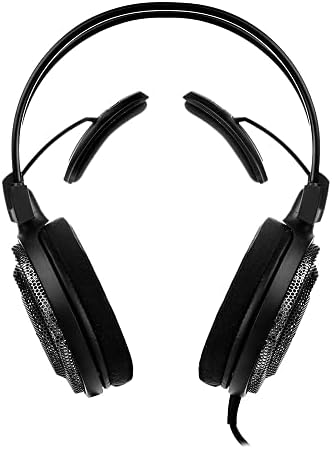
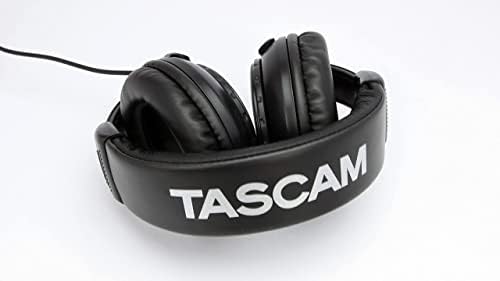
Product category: headphones
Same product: no